Kristiansund Municipality

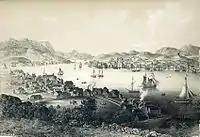
A picture of Christianssund from the early 1840s.

The town of Kristiansund is built on four main islands, with many smaller islands. The island of Nordlandet ("North Land", humorously nicknamed "Marokko"), is the second largest island and the site of the local airport, Kristiansund Airport, Kvernberget (IATA code: KSU). Kirklandet, third in size is made up of two areas "Kirkelandet" and "Gomalandet". In the local dialect, "Kirkelandet" (the "Church Land") is pronounced ""Kirklandet"", without the middle "e". The smallest island is Innlandet ("Innermost Land"; humorously, "Tahiti"). The largest island in the municipality is Frei which was part of the old Frei Municipality which was merged into Kristiansund on 1 January 2008. The highest point of the municipality is located on Frei island, Freikollen at a height of .